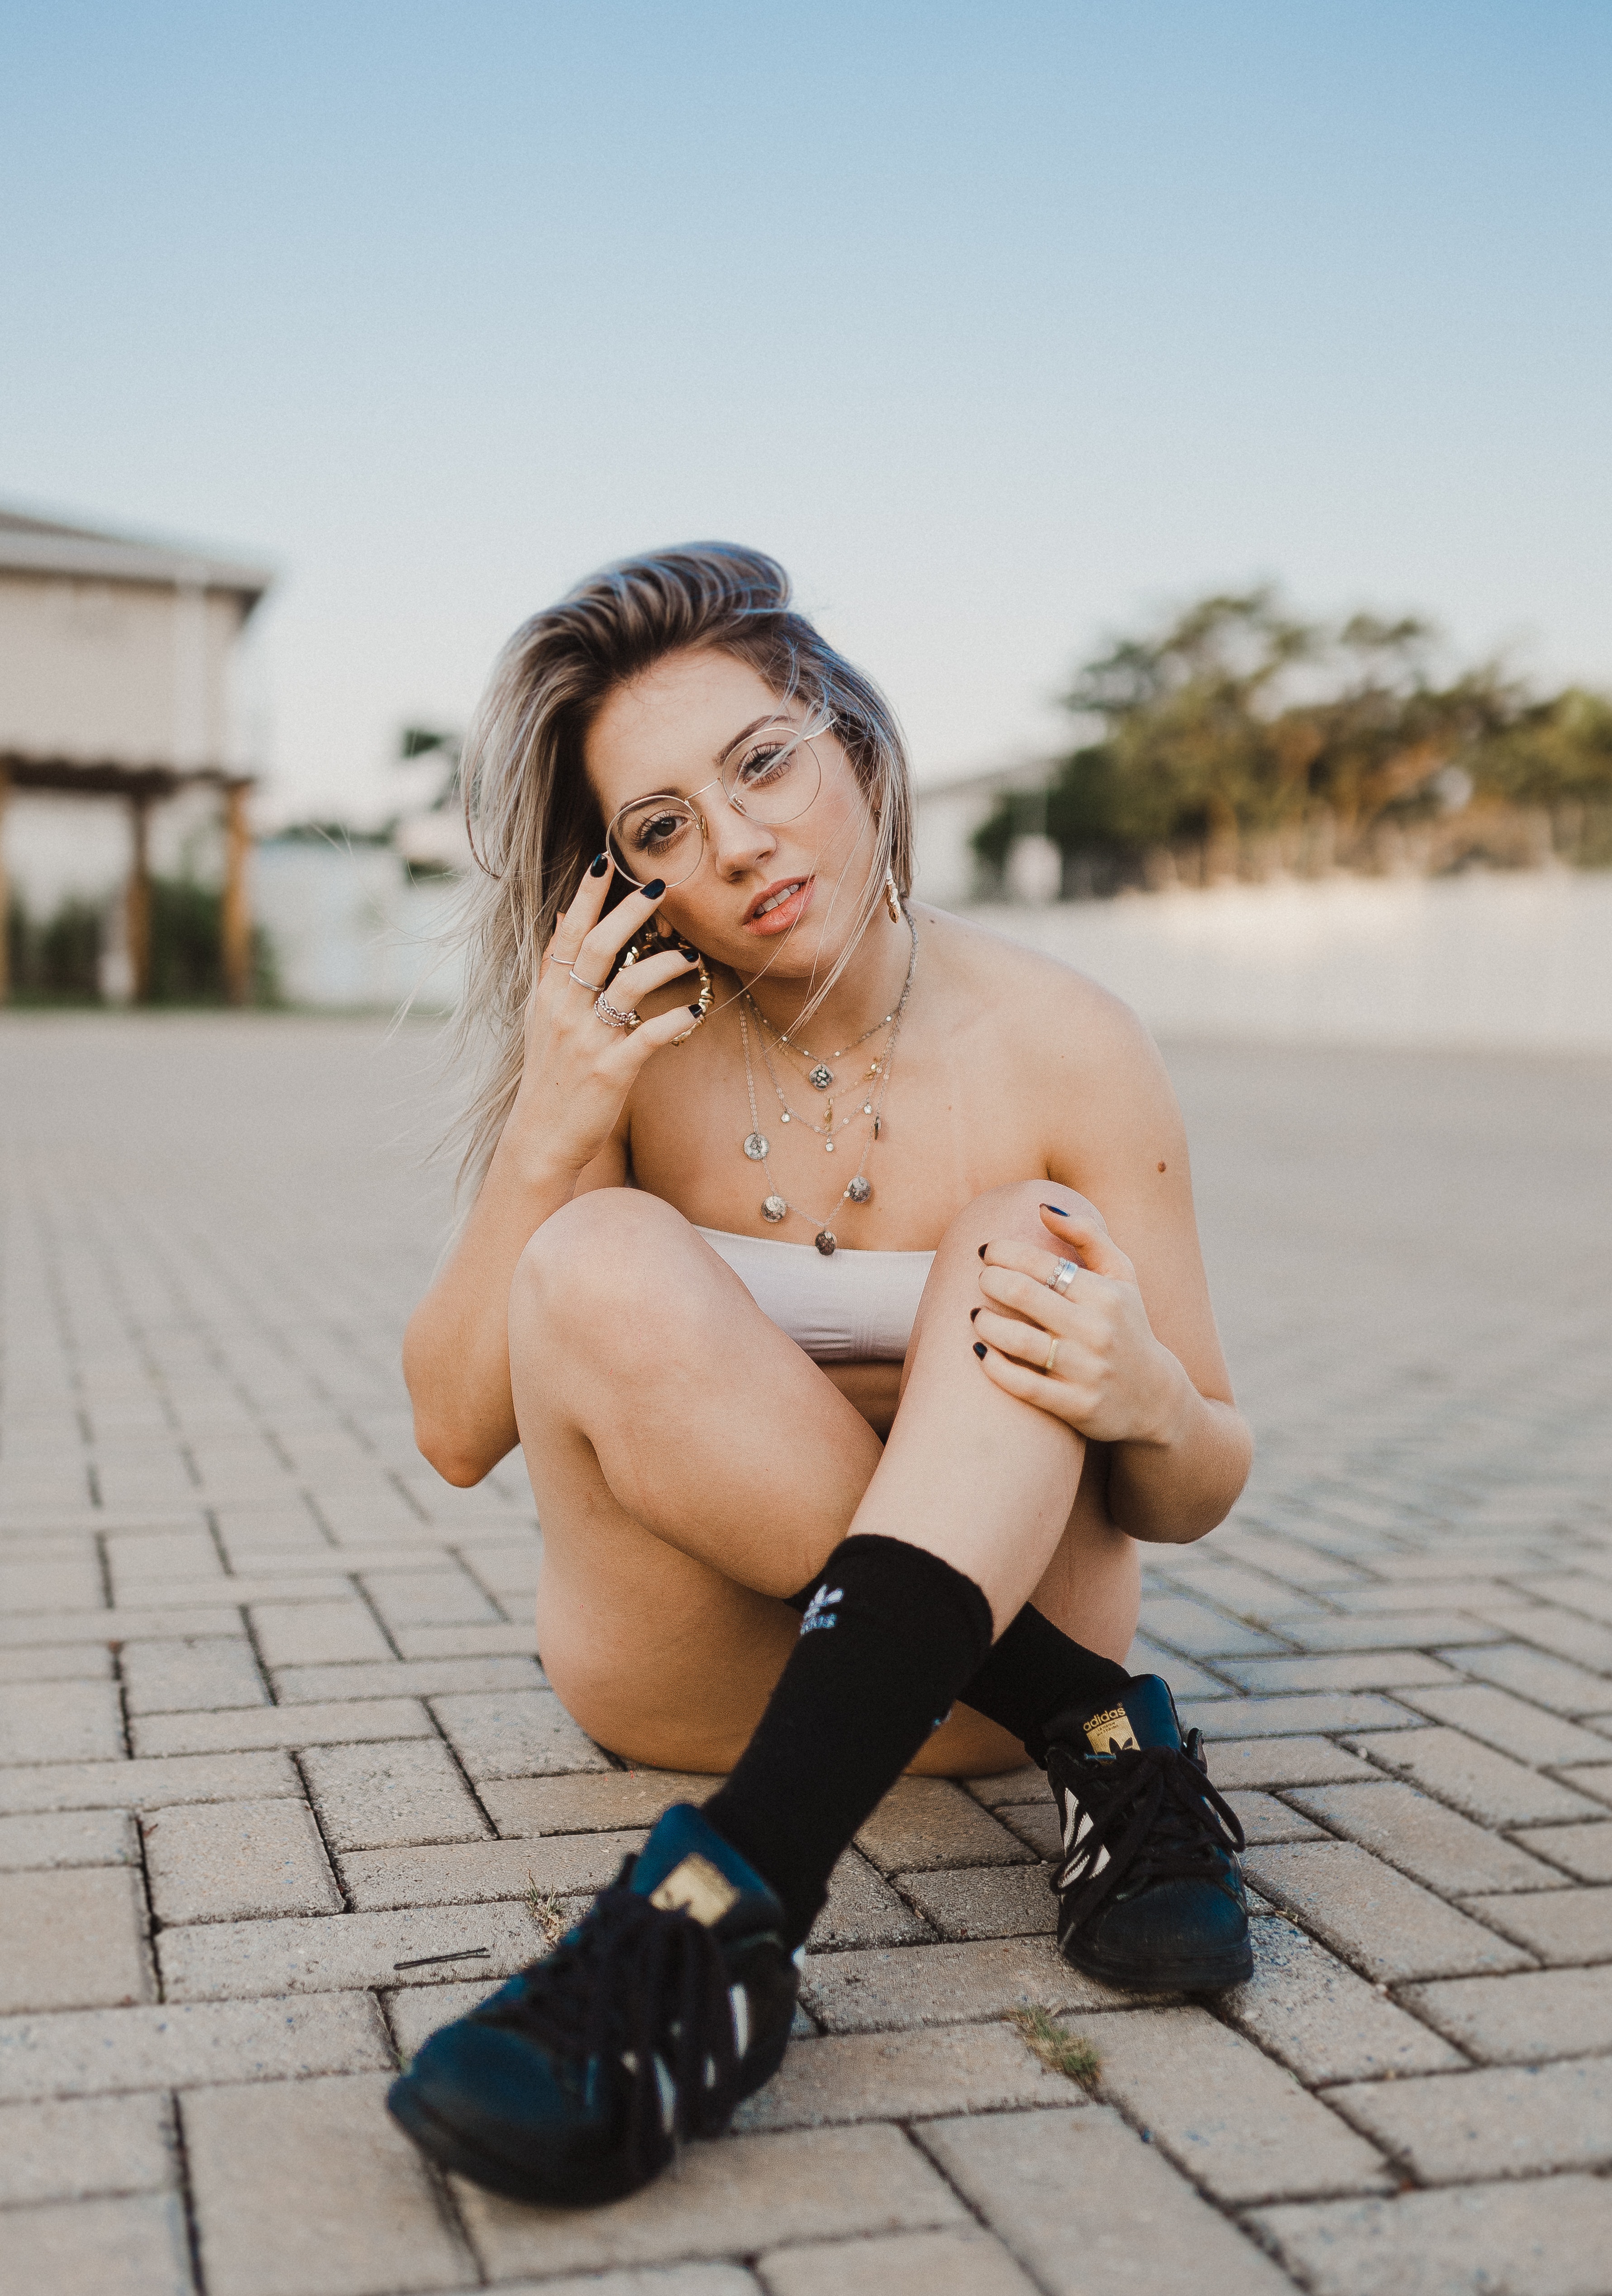
photograph, beauty, skin, footwear, fashion, leg, model, photography, photo shoot, black hair, sitting, human leg, knee, smile, long hair, happy, sea, boot, shoe, thigh, flash photography